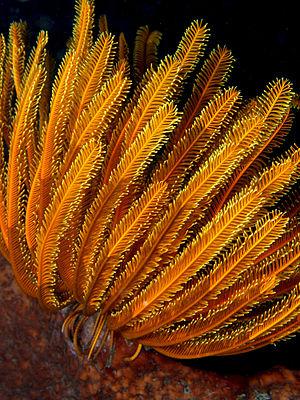
Articulata est une sous-classe de crinoïdes, qui contient selon certaines classifications jusqu'à 50 familles.